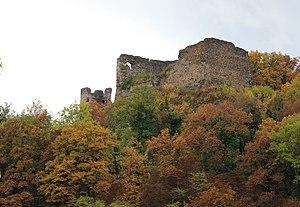
Ruine du Hugstein
Buhl est une commune française située dans le département du Haut-Rhin, en région Grand Est.